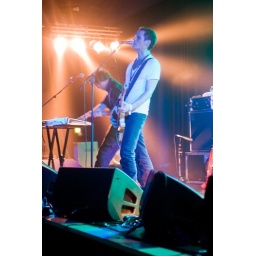
girls against boys (13 of 17) sepia